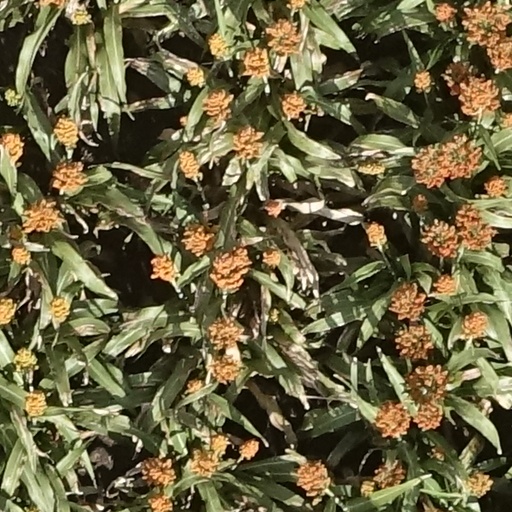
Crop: sorghum